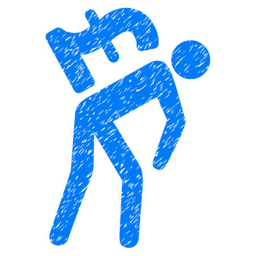
grainy textured icon for overlay watermark stamps .